Baby Driver

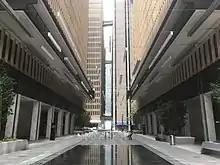
"Baby Driver" was primarily filmed in downtown Atlanta, where location shots showcase local landmarks such as Peachtree Center (pictured in 2019).

Los Angeles was to have been "Baby Driver" original setting, but prohibitively expensive production costs made shooting there impractical. Instead, the studio toured cities that offered generous transferable tax credits for film production. These included Atlanta, which emerged as the frontrunner during preliminary scouting. Preserving the city's ethos was imperative for an authentic story, for Atlanta typically doubles for other global cities in blockbuster cinema. Wright spent about a week observing the cityscape to facilitate the necessary revisions to the script. He found "Baby Driver"s story better realized in Atlanta because of the city's renown as a logistics hub. Principal photography, which lasted four months from February to May 2016, took place mostly in the central business district. Location shots showcase many of Atlanta's landmarks (such as Peachtree Center), cultural institutions, and even local media. Elsewhere, filming occurred in Gainesville and rural Monroe County, Georgia. Although other suburban areas of Atlanta were scouted for main unit filming, Wright preferred the city's urbanity over the dense vegetation of the suburbs, which he considered an unsuitable backdrop for the film. "Baby Driver" contributed $30.1 million to the local economy through wages, transportation, and other expenditures.